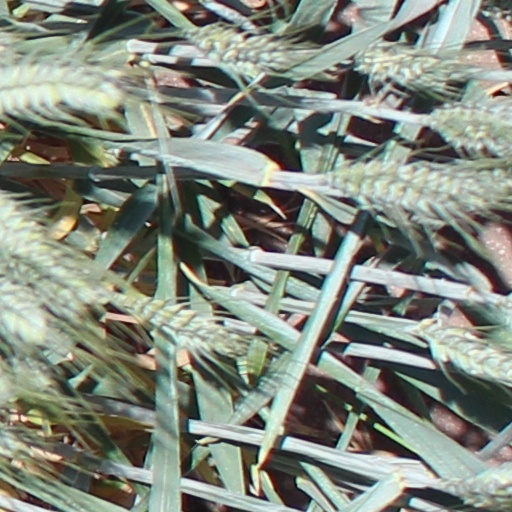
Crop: wheat